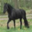
Label: horse